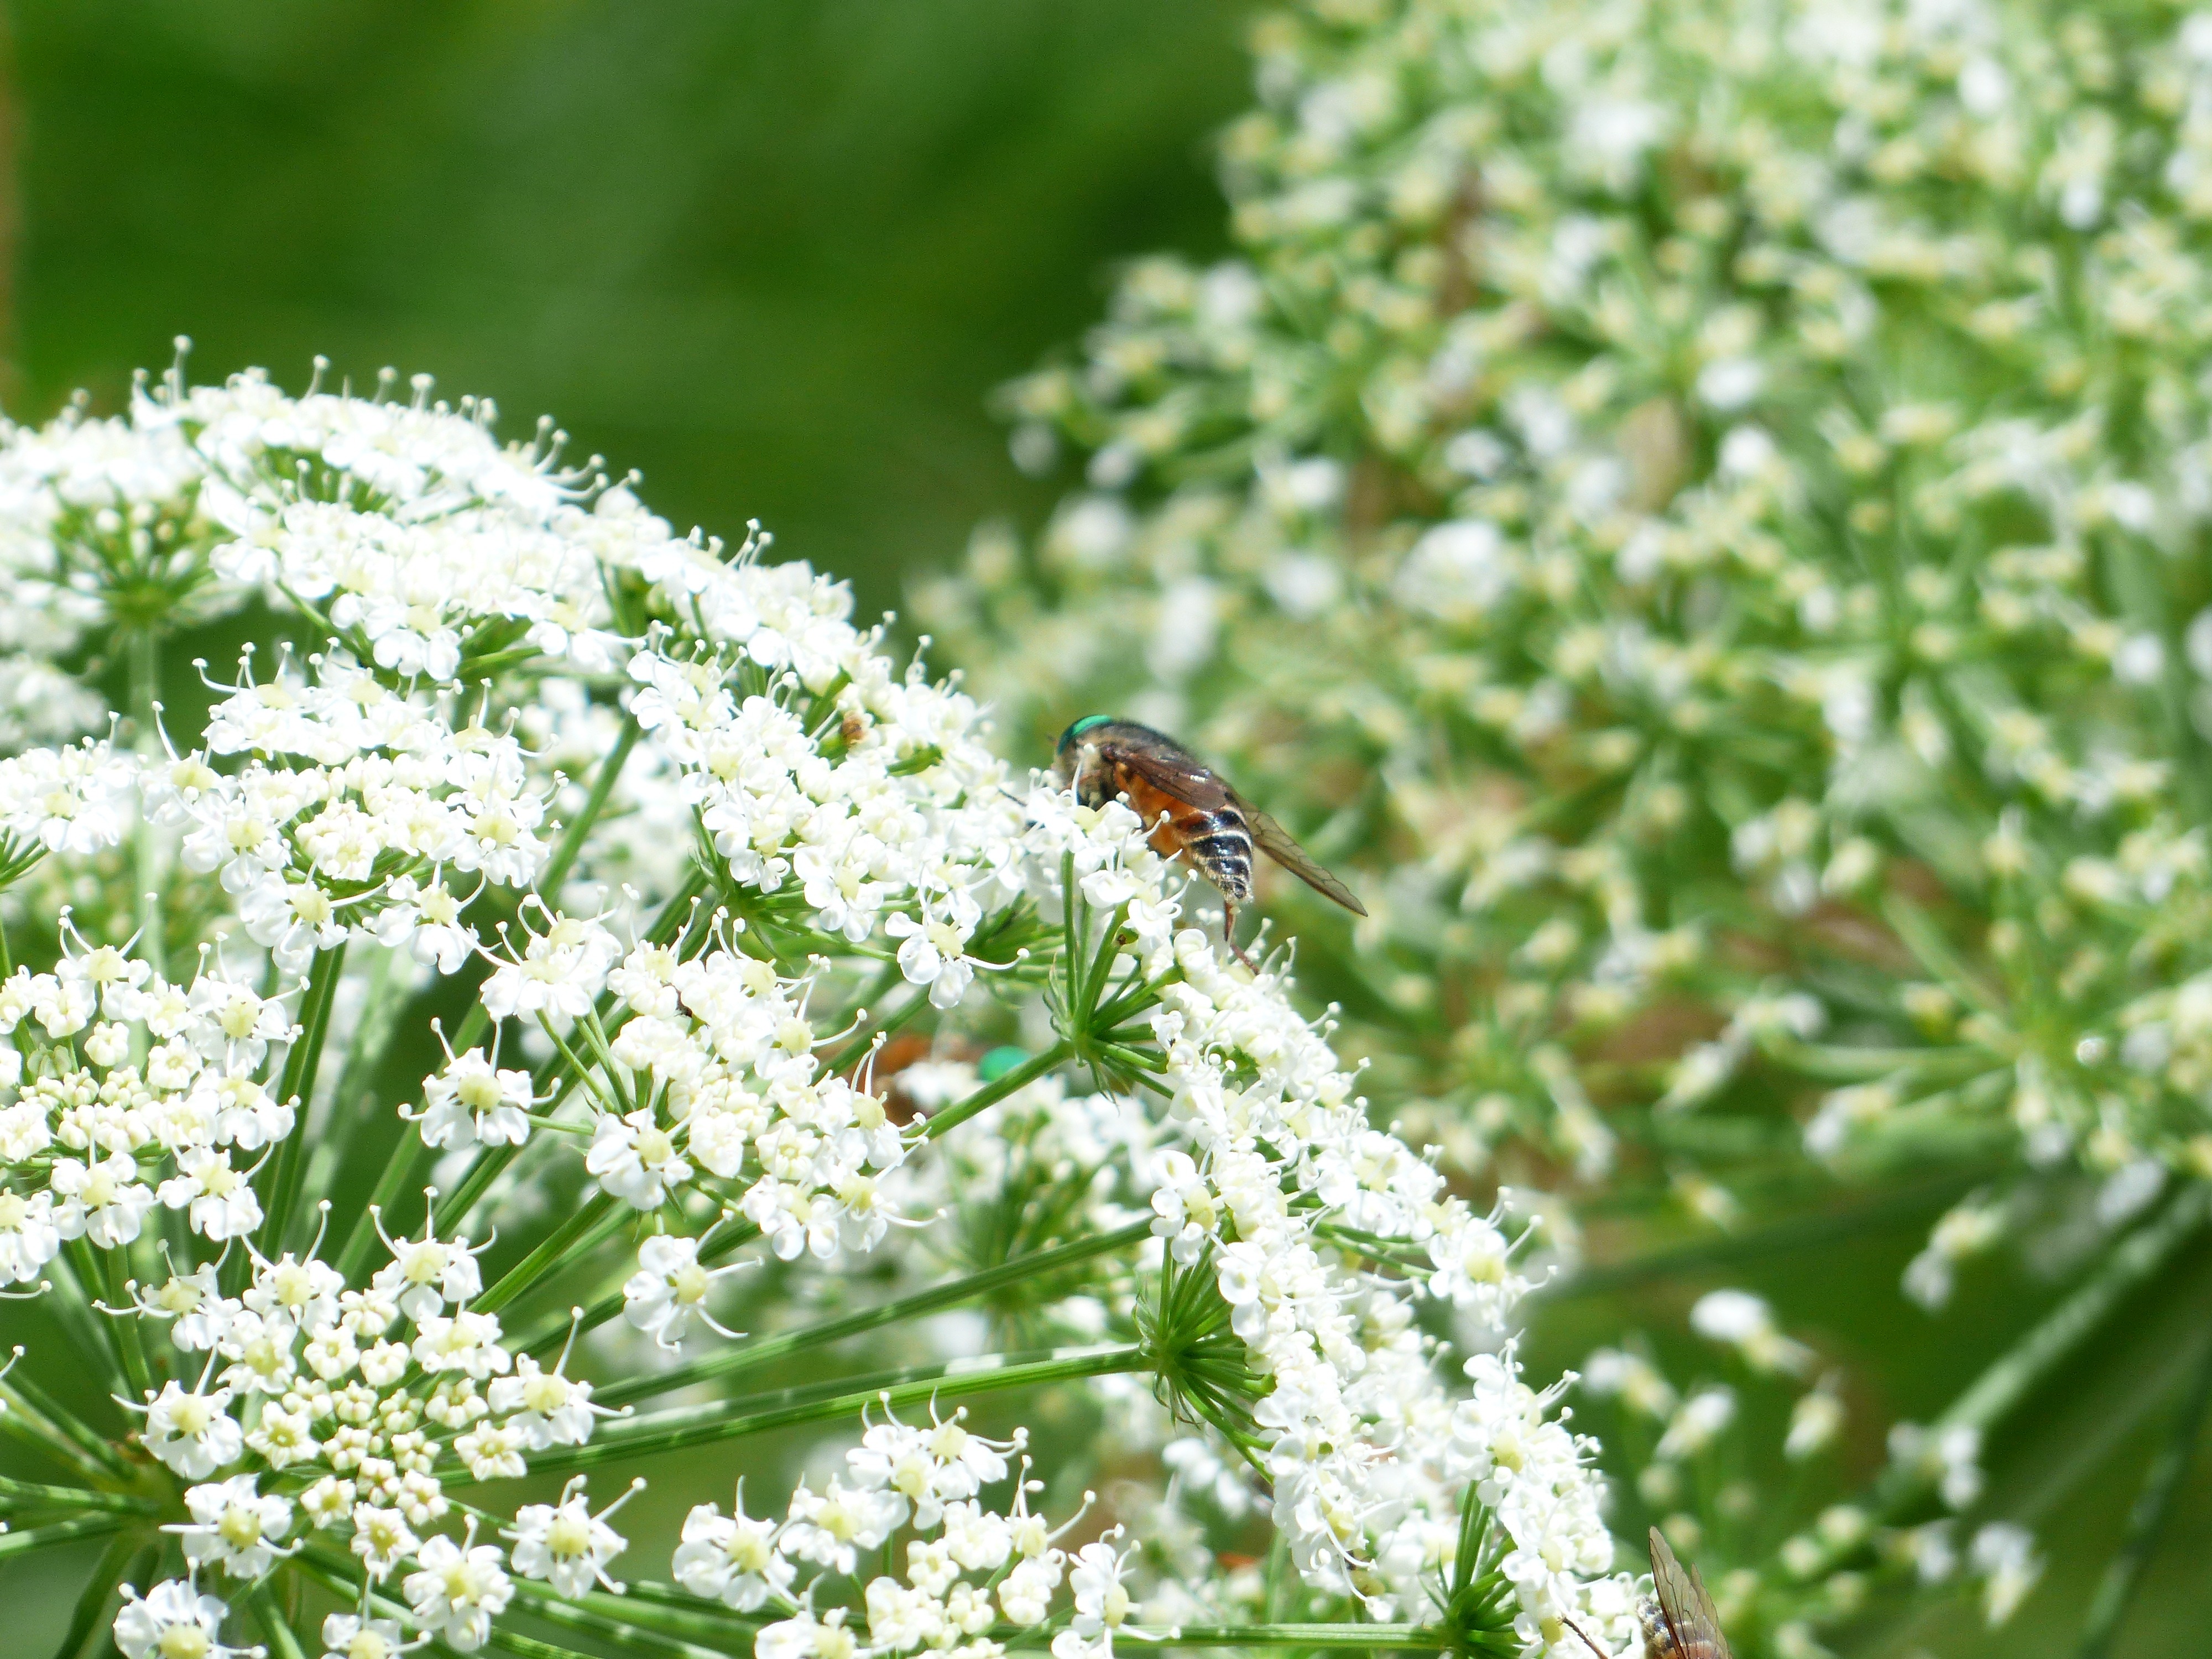
nature, grass, branch, blossom, wing, plant, meadow, leaf, flower, bloom, animal, fly, wildlife, spring, green, insect, macro, botany, close, flora, fauna, brake, wild flower, invertebrate, wildflower, close up, wild plant, pointed flower, crawl, bee, pain, mosquito, risk, compound, itching, sting, macro photography, tabanidae, facets, krabbeltier, green eyes, wild carrot, fly art, membrane winged insect, vectors, rinderbremse, green compound eye, tabanus bovinus